Wild Animal Ethics

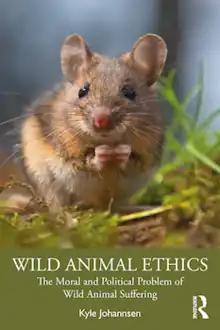
First edition cover

Wild Animal Ethics: The Moral and Political Problem of Wild Animal Suffering is a 2020 book by the philosopher Kyle Johannsen. It examines whether humans, from a deontological perspective, have a duty to reduce wild animal suffering. He concludes that such a duty exists and recommends effective interventions that could be potentially undertaken to help these sentient individuals.